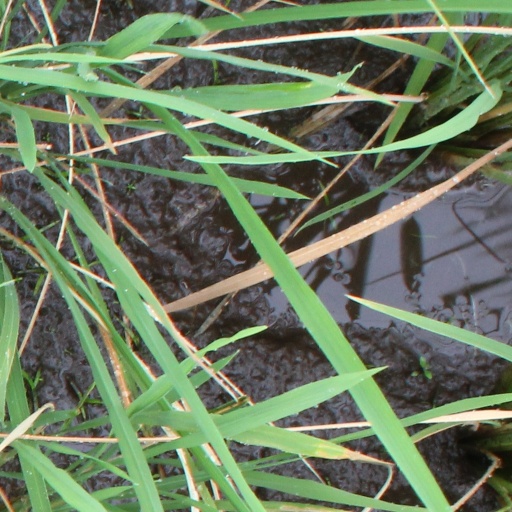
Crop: rice